Carbon monoxide detector

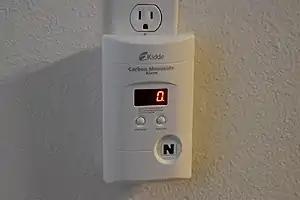
A Kidde plug-in carbon monoxide detector

A carbon monoxide detector or CO detector is a device that detects the presence of the carbon monoxide (CO) gas to prevent carbon monoxide poisoning. In the late 1990s, Underwriters Laboratories changed the definition of a single station CO detector with a sound device to carbon monoxide (CO) alarm. This applies to all CO safety alarms that meet UL 2034 standard; however for passive indicators and system devices that meet UL 2075, UL refers to these as "carbon monoxide detectors". Most CO detectors use a sensor with a defined, limited lifespan, and will not work indefinitely.